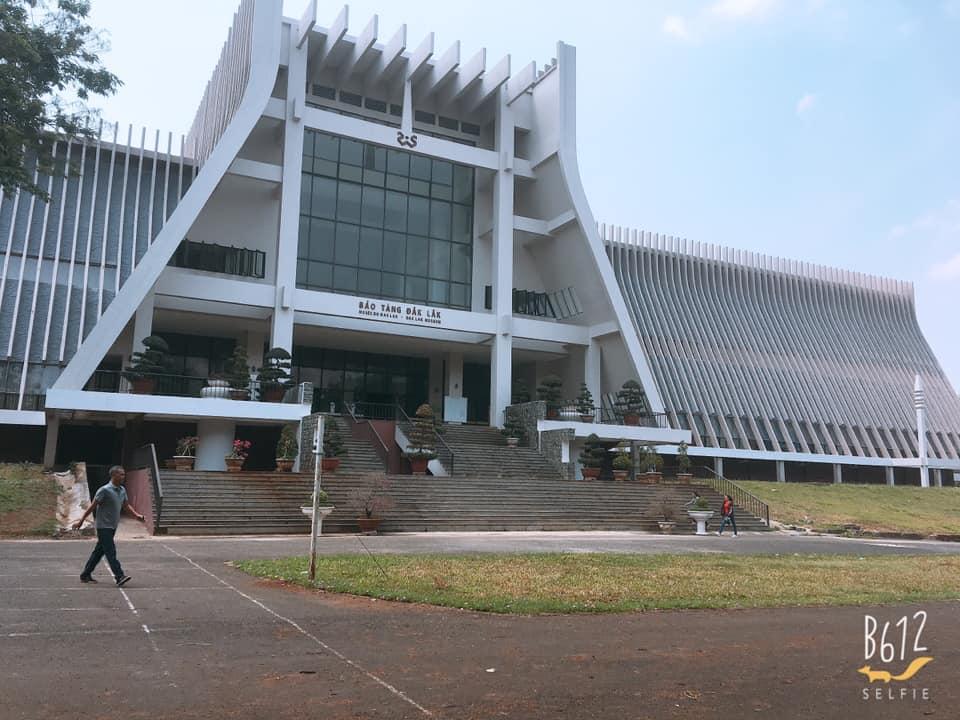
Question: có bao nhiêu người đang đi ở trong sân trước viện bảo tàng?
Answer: có ba người